Qasim Sultan Al Banna

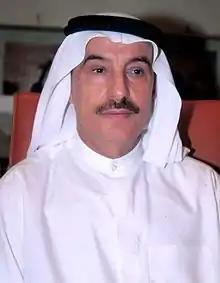
Director General of Dubai Municipality till 2006

Qasim Sultan Al Banna is an Emirati politician who has worked in several positions in the Dubai government, including Deputy Director, Acting Director, and Director General of the Municipality.